First Russian Antarctic Expedition

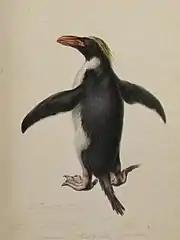
Southern rockhopper penguin, from the album of P. Mikhailov

After November 29, 1819, the weather began to deteriorate markedly. On that day, there were two squalls with rain and hail. Bellingshausen compared the December weather with Petersburg's weather "when Neva river opens, and the humidity from it brings the sea wind to the city". The ships set sail toward South Georgia Island, from which Bellingshausen wanted to enter the Southern Ocean. After the departure from Rio, watch officers began sending observers to all three masts to report on the state of the sea and the horizon every half of an hour. This procedure was maintained until the end of the expedition.